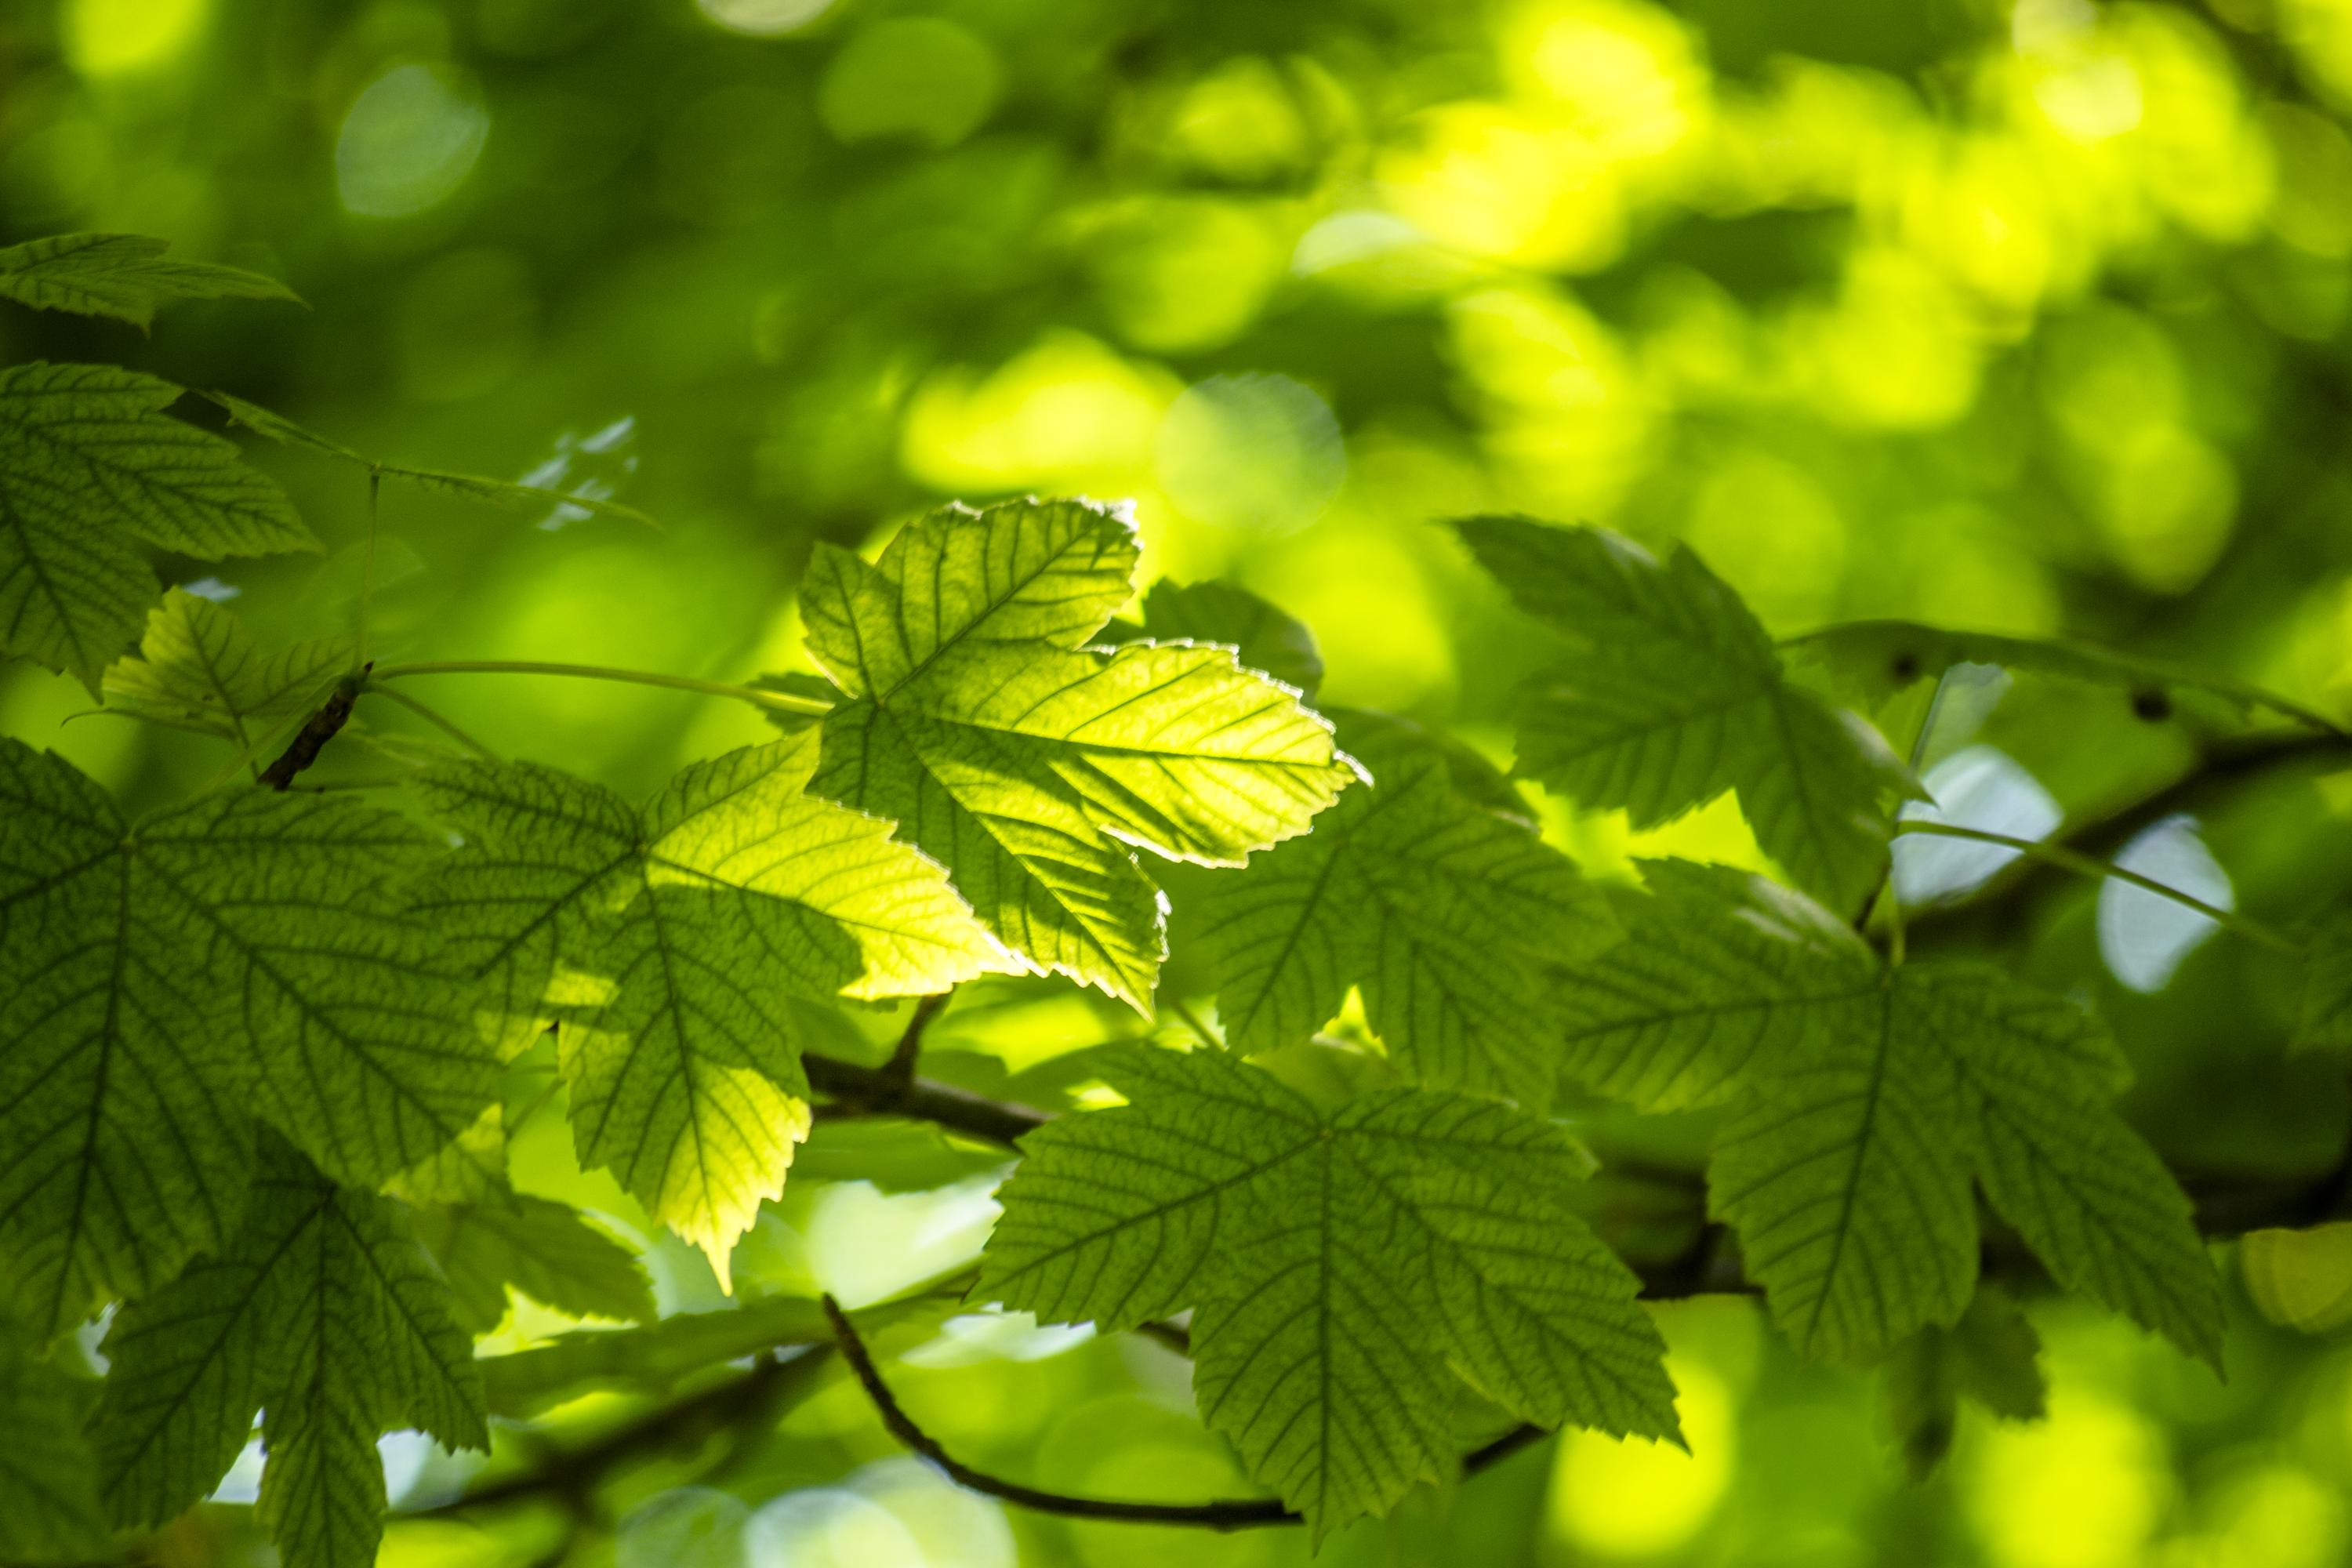
tree, nature, branch, plant, sunlight, leaf, flower, europe, green, produce, nikon, bois, deciduous, arbre, feuille, lumiere, nikkor, curuyann, flowering plant, woody plant, land plant